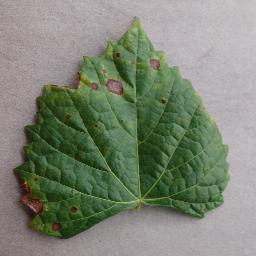
Label: Grape___Black_rot